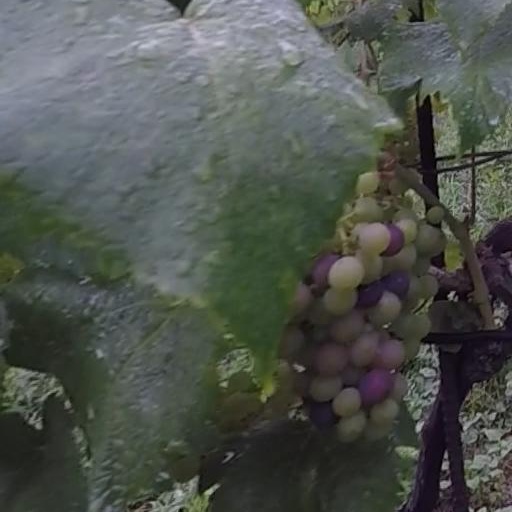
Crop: grape